Gabriele Tarquini

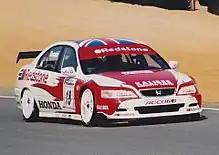
Tarquini driving for Honda at Brands Hatch during the 2000 British Touring Car Championship season.

In his last season with Honda he raced in Euro STC where he finished third behind the 2 Alfa Romeo of Giovanardi and Larini although he got 9 victories.